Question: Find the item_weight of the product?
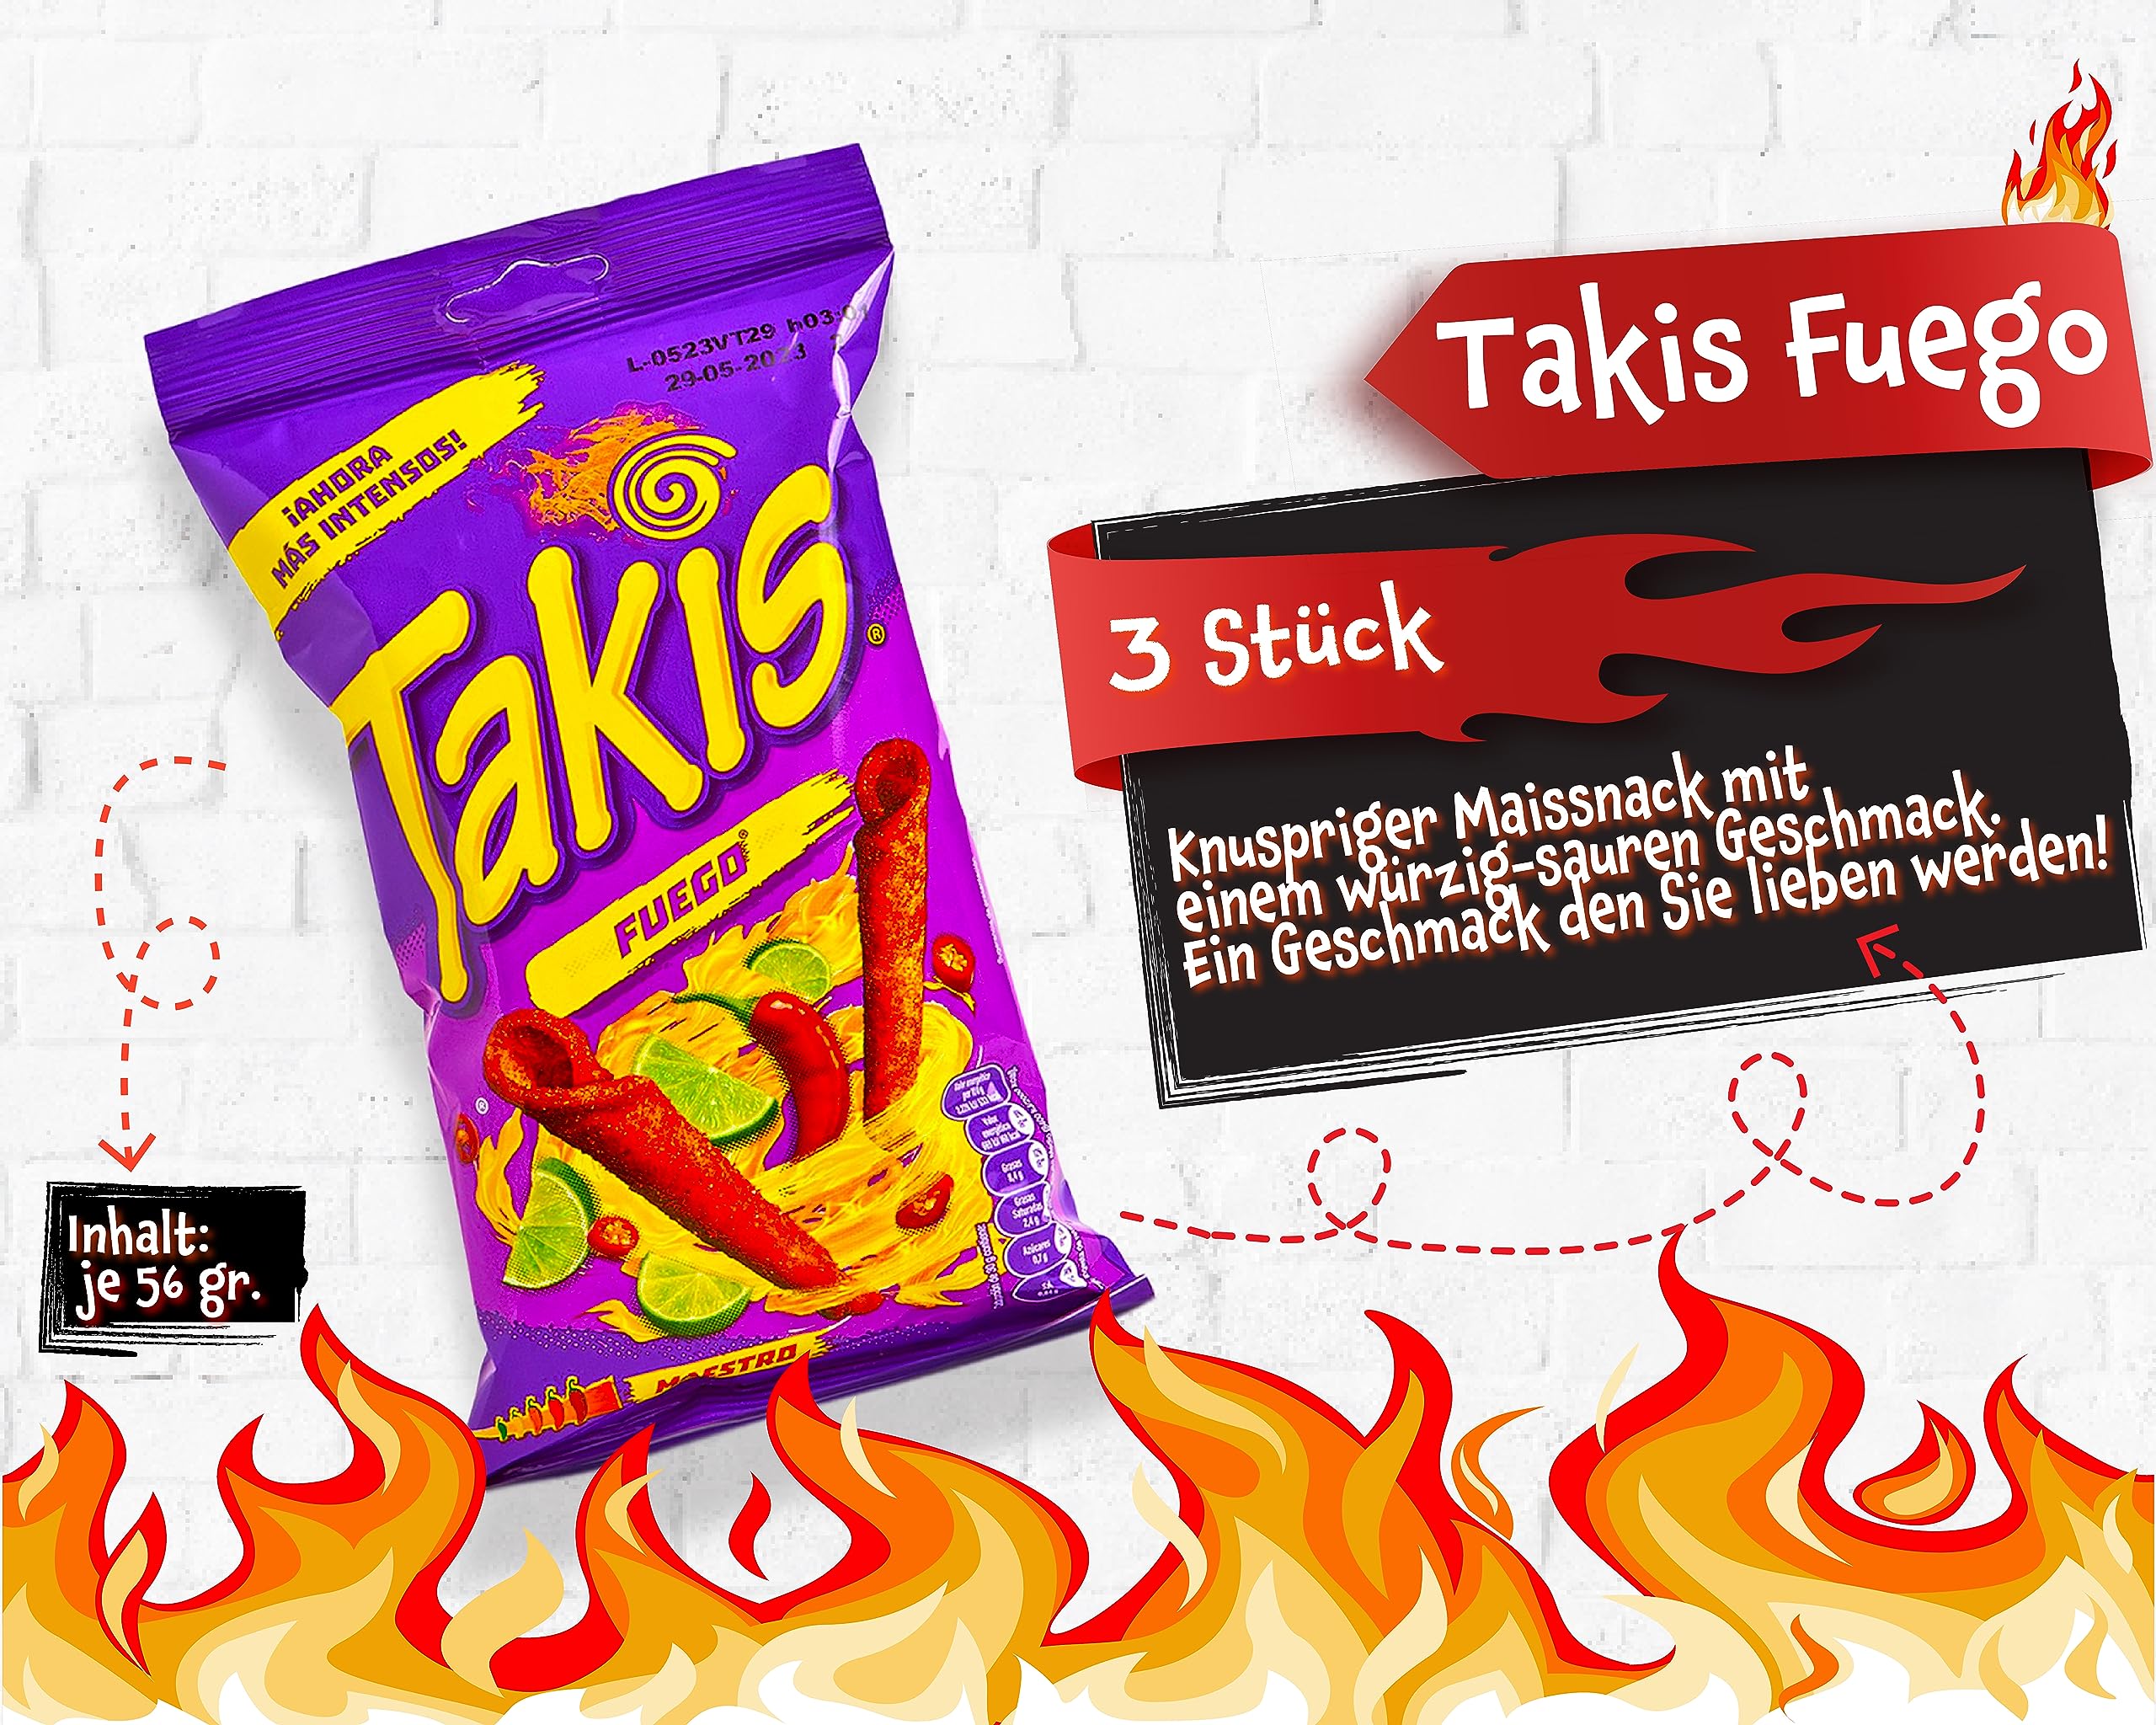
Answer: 56.0 gram